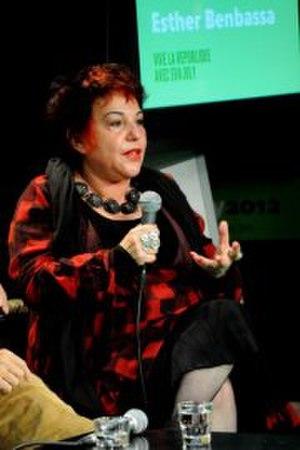
Esther Benbassa